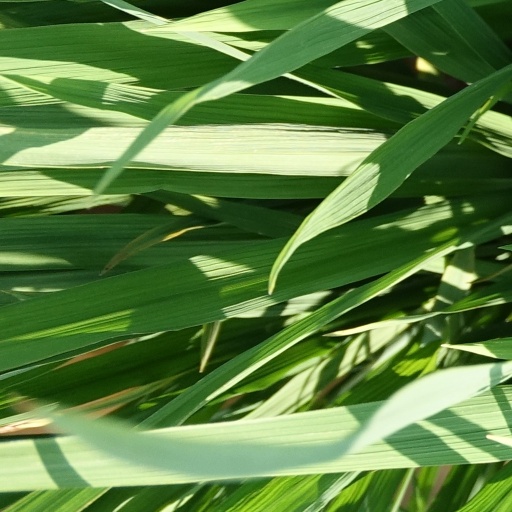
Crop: rice